Describe the emotion expressed in this image:  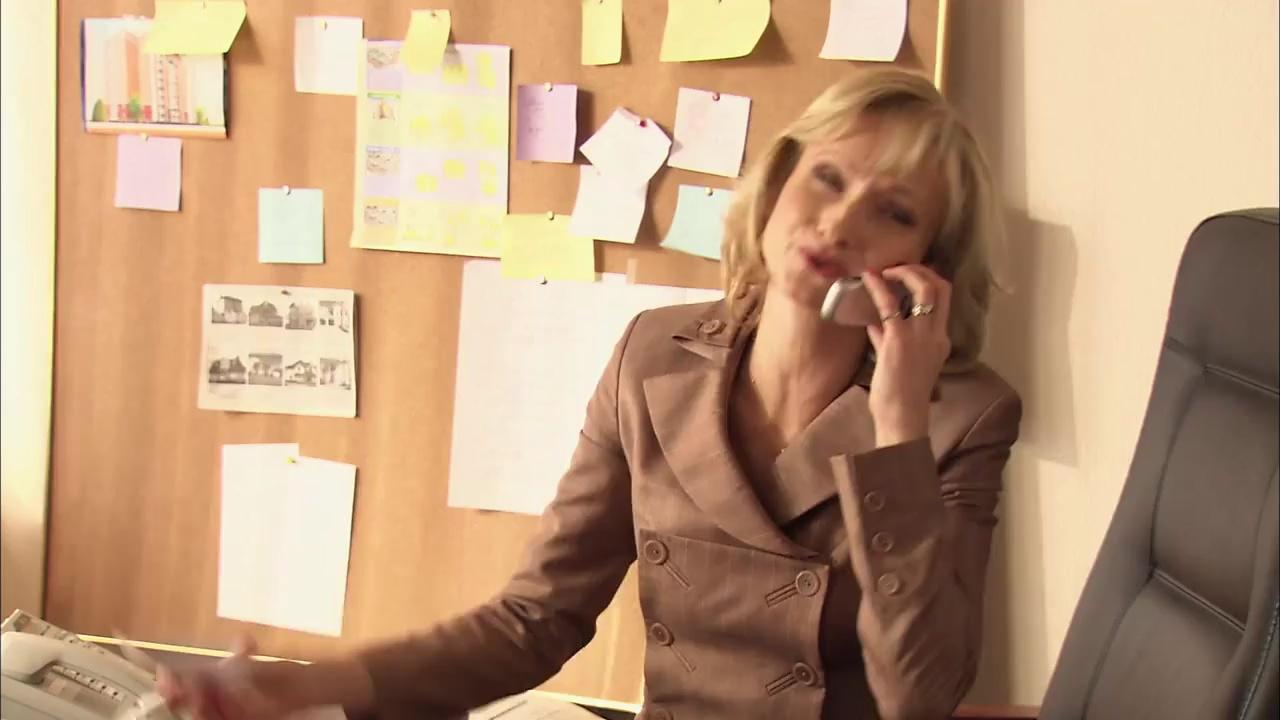
This person displays Suffering, valence and arousal with low intensity.